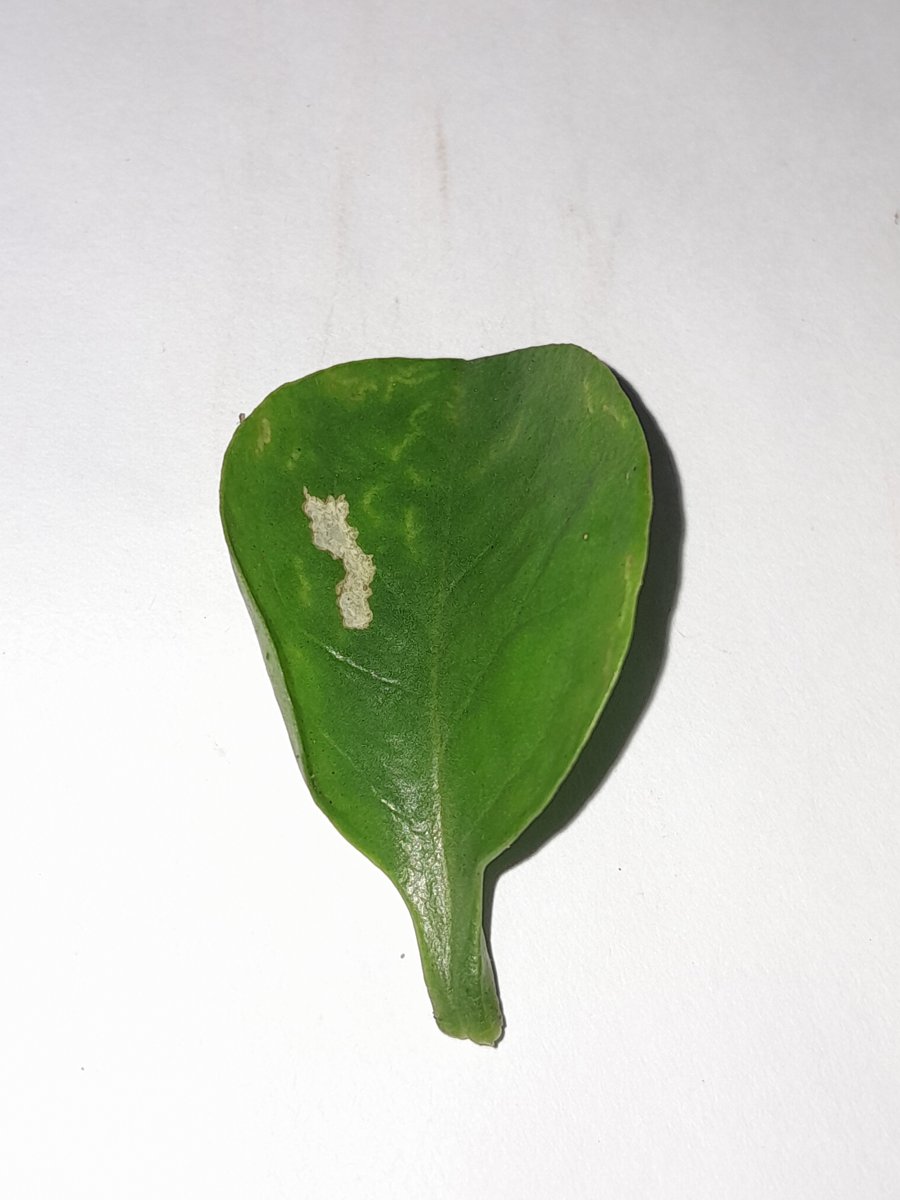
Label: Pest-Damage